Antisemitic trope

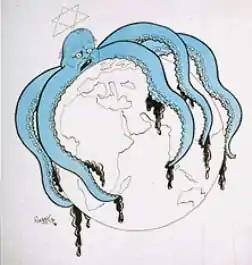
A Nazi German cartoon depicting Churchill as a Jewish-natured octopus reaching across the globe

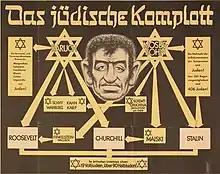
Nazi propaganda poster entitled "Das jüdische Komplott" ("The Jewish Plot")

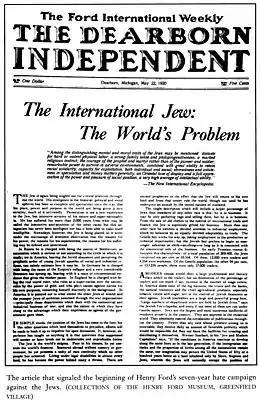
Article "The International Jew: The World's Problem" in Henry Ford's newspaper "The Dearborn Independent", May 22, 1920

The publication of "The Protocols of the Elders of Zion" in 1903 is usually considered the beginning of contemporary conspiracy theory literature. The trope embodied by the book is manifested in both writings and imagery, where Jews are accused of plotting world domination nefariously. Typical examples include Nazi-originated cartoons depicting Jews as a giant octopus reaching across the globe. A 2001 Egyptian reprint of Henry Ford's antisemitic text "The International Jew", with the same octopus imagery on the front cover.